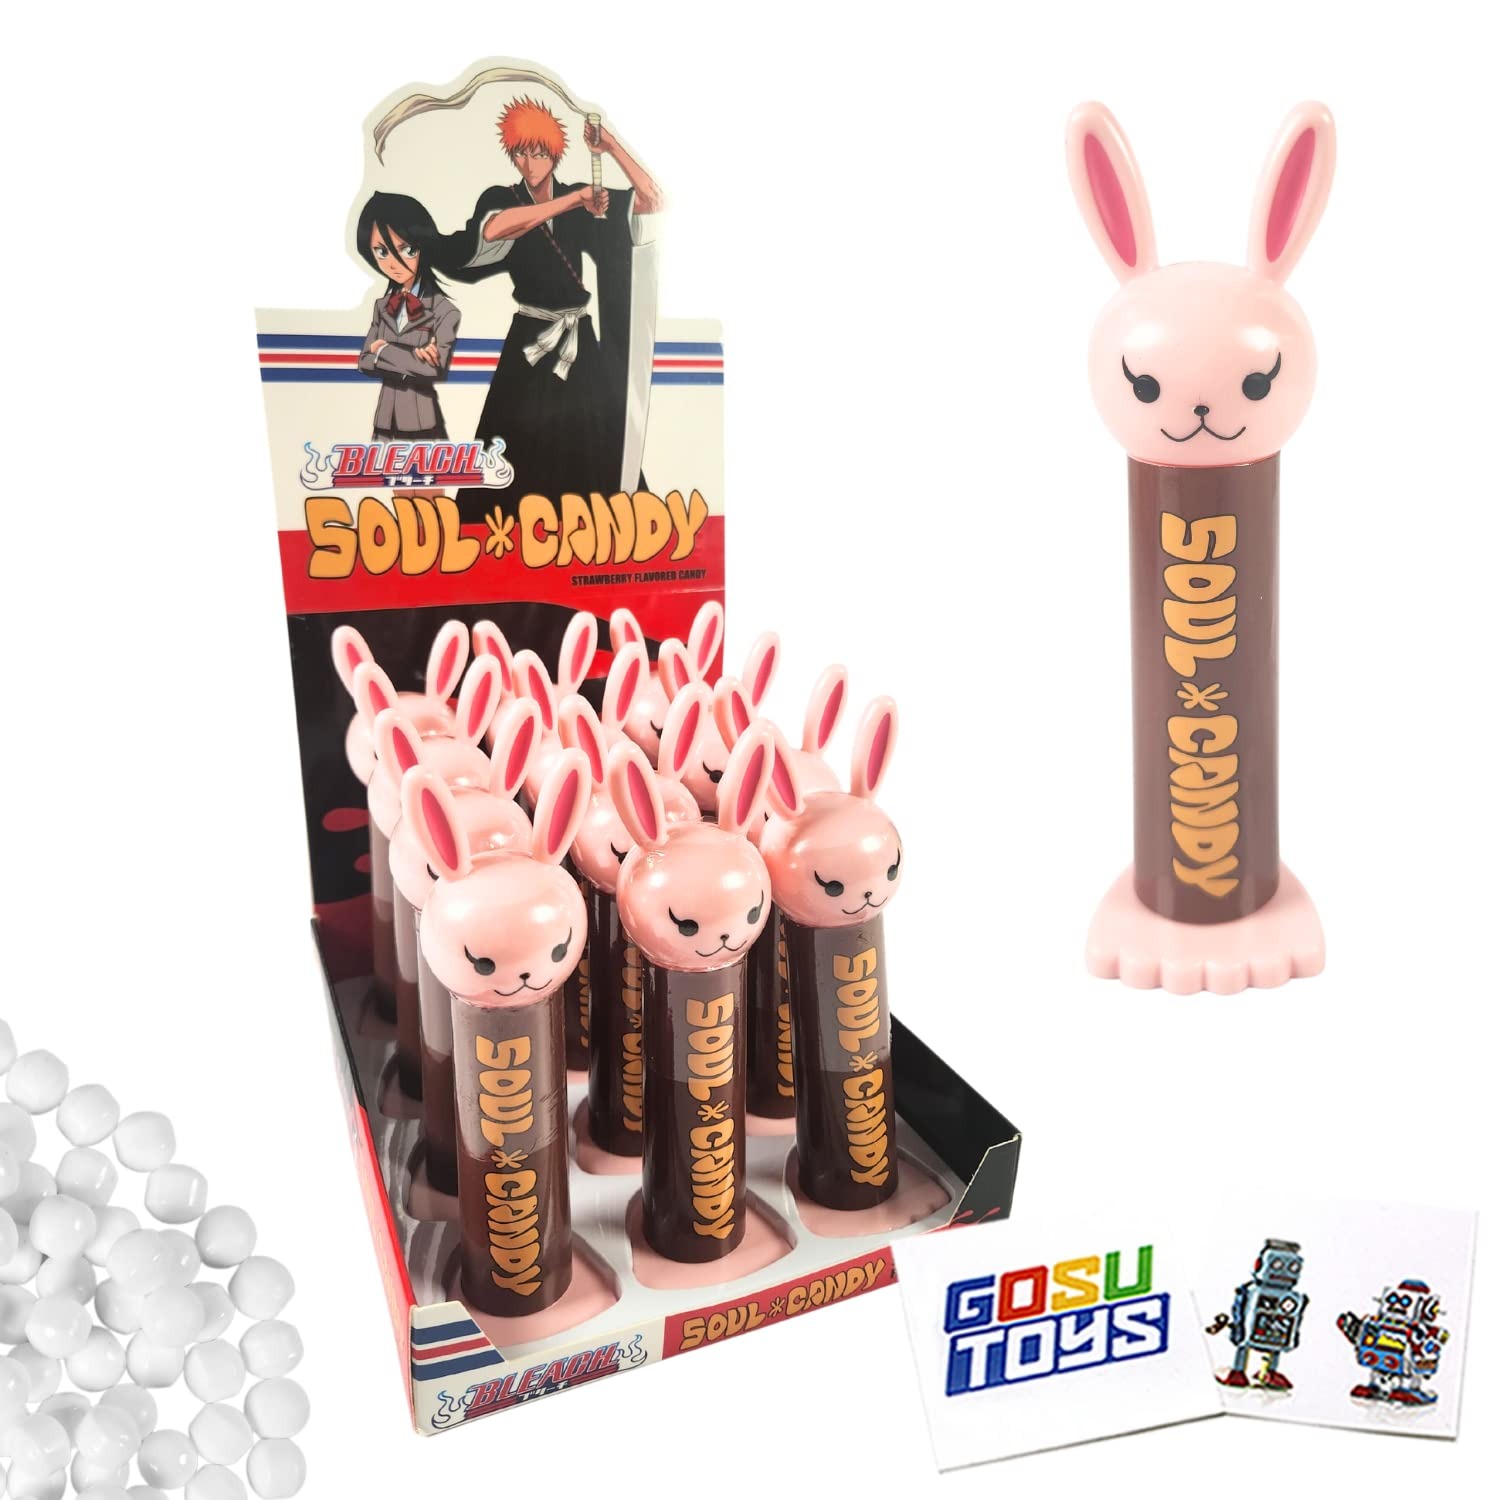
Item Name: Bleach Soul Candy Strawberry Flavored Candy (12 Pack) with 2 Gosutoys Stickers
Bullet Point 1: INCLUDES: 12 Bleach Soul Candy Strawberry Flavored Candy and 2 Gosutoys Stickers
Bullet Point 2: Strawberry Flavored Hard Candy
Bullet Point 3: INGREDIENTS:Glucose Syrup, Sugar, Citric Acid, Magnesium Stearate, Artificial Flavor, Carnauba Wax
Bullet Point 4: Great for any fans of Bleach
Bullet Point 5: Comes with 2 Exclusive Collectible Gosutoys Stickers
Product Description: Bleach Soul Candy Strawberry Flavored Candy (12 Pack)
Value: 1.0
Unit: Count

Price: 34.99